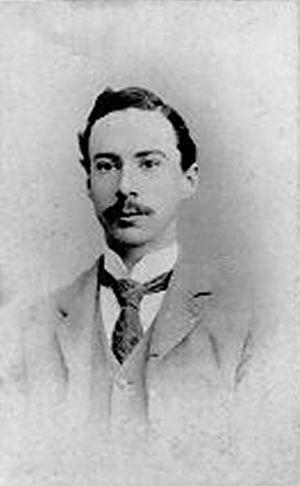
Bien que l'on considère souvent l'athéisme comme un phénomène moderne, l'histoire de l'athéisme remonte à l'Antiquité. Toutefois, le sens attribué à athée et athéisme varie d'une époque à l'autre, d'un contexte à l'autre, d'un auteur à l'autre : en 1926, André Lalande écrit : « ce terme nous paraît donc ne comporter qu'une valeur historique à déterminer dans chaque cas particulier, plutôt qu'une signification théorique définie ; ce qui, pour l'un, est affirmation de la divinité, peut être athéisme pour l'autre. Il convient donc mieux aux polémiques religieuses qu'à la discussion philosophique, d'où il tend d'ailleurs à disparaître ».